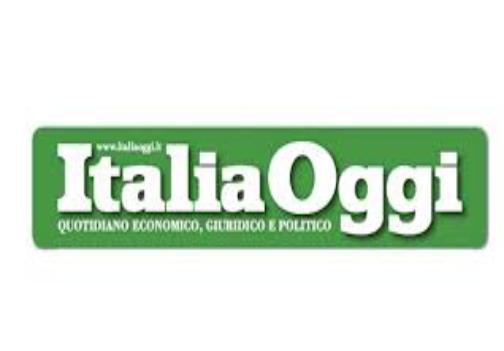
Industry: Leisure